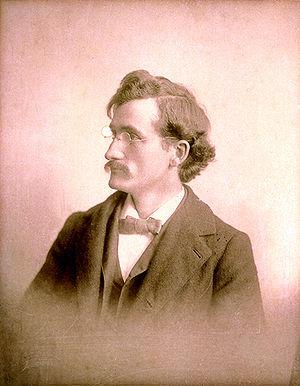
Un cultigène est une espèce cultivée de plante qui a été délibérément altérée ou sélectionnée par l'homme ; c'est le résultat d'une culture sélective des plantes. Ces espèces « fabriquées » par l'homme ou anthropogéniques sont, en majorité, les plantes du commerce qui sont utilisées en horticulture, agriculture et sylviculture.
La taxinomie des plantes cultivées est l'étude théorique et pratique de la science qui découvre, décrit, classe, identifie et nomme les cultigènes – c'est-à-dire des plantes dont l'origine ou la sélection est essentiellement le résultat d'une activité humaine intentionnelle.